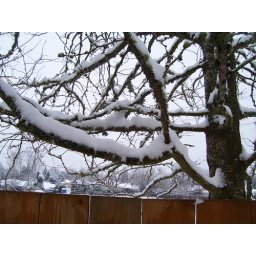
The tree in the field behind our house.